Moritz Schiff

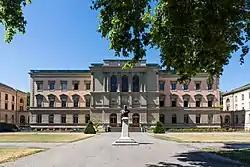
University of Geneva

He was then violently criticized and even sued by leagues who opposed vivisection. At the end, however, he was one of the first to use anesthesia (chloroform and ether) in animal experiments. This controversy, as well as his lack of means, forced him to leave Florence.